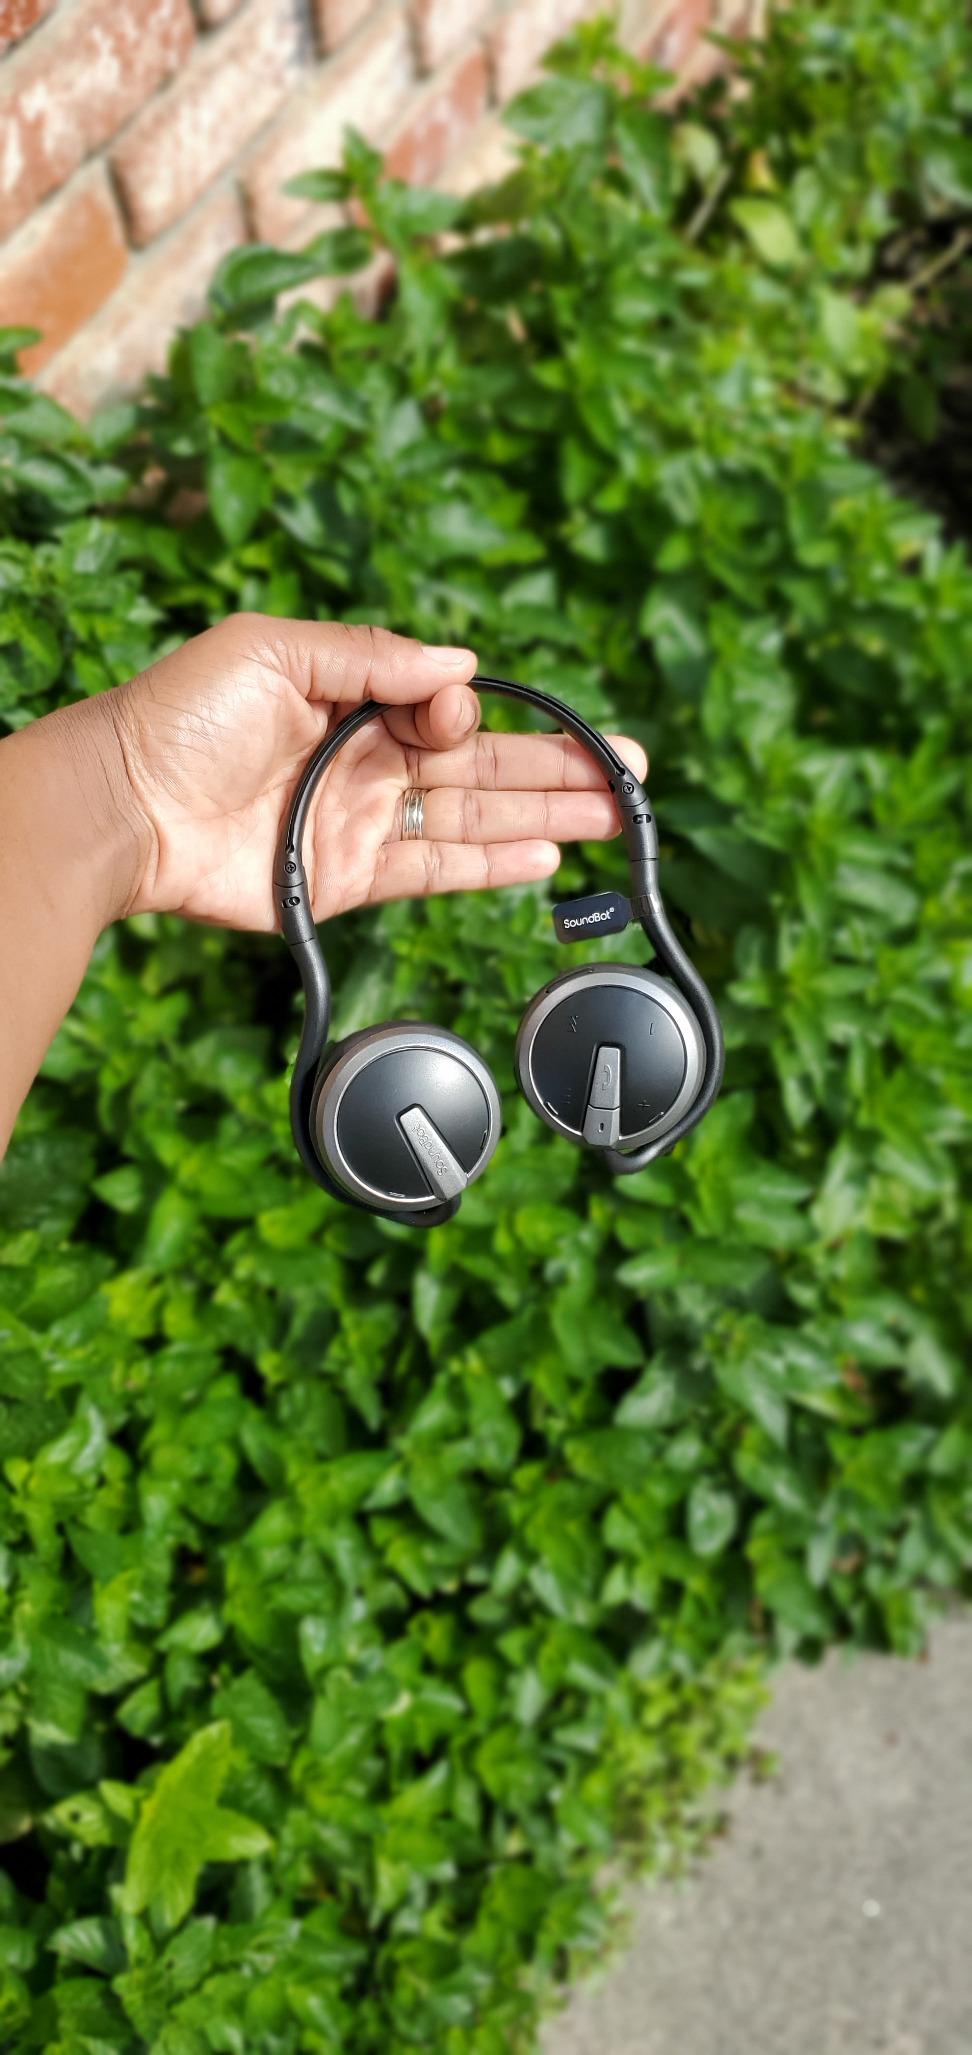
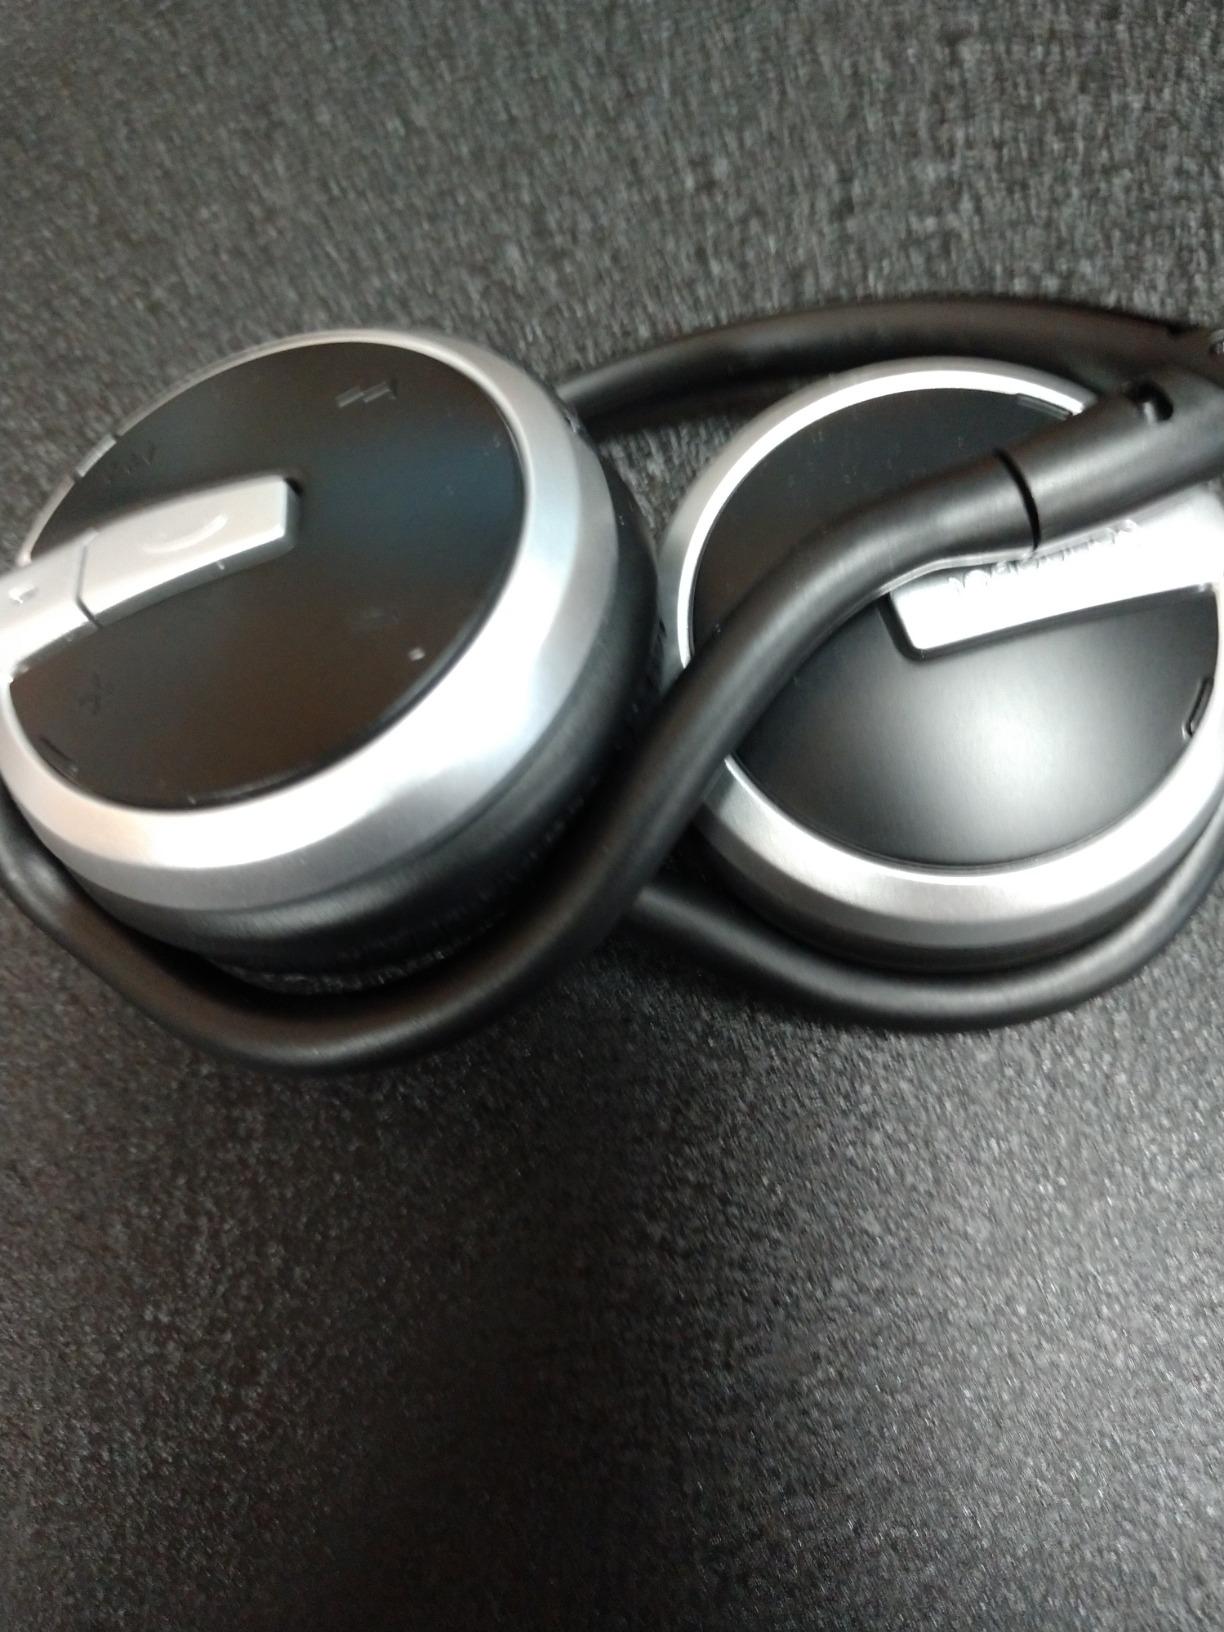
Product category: headphones
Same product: yes